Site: brandenburg
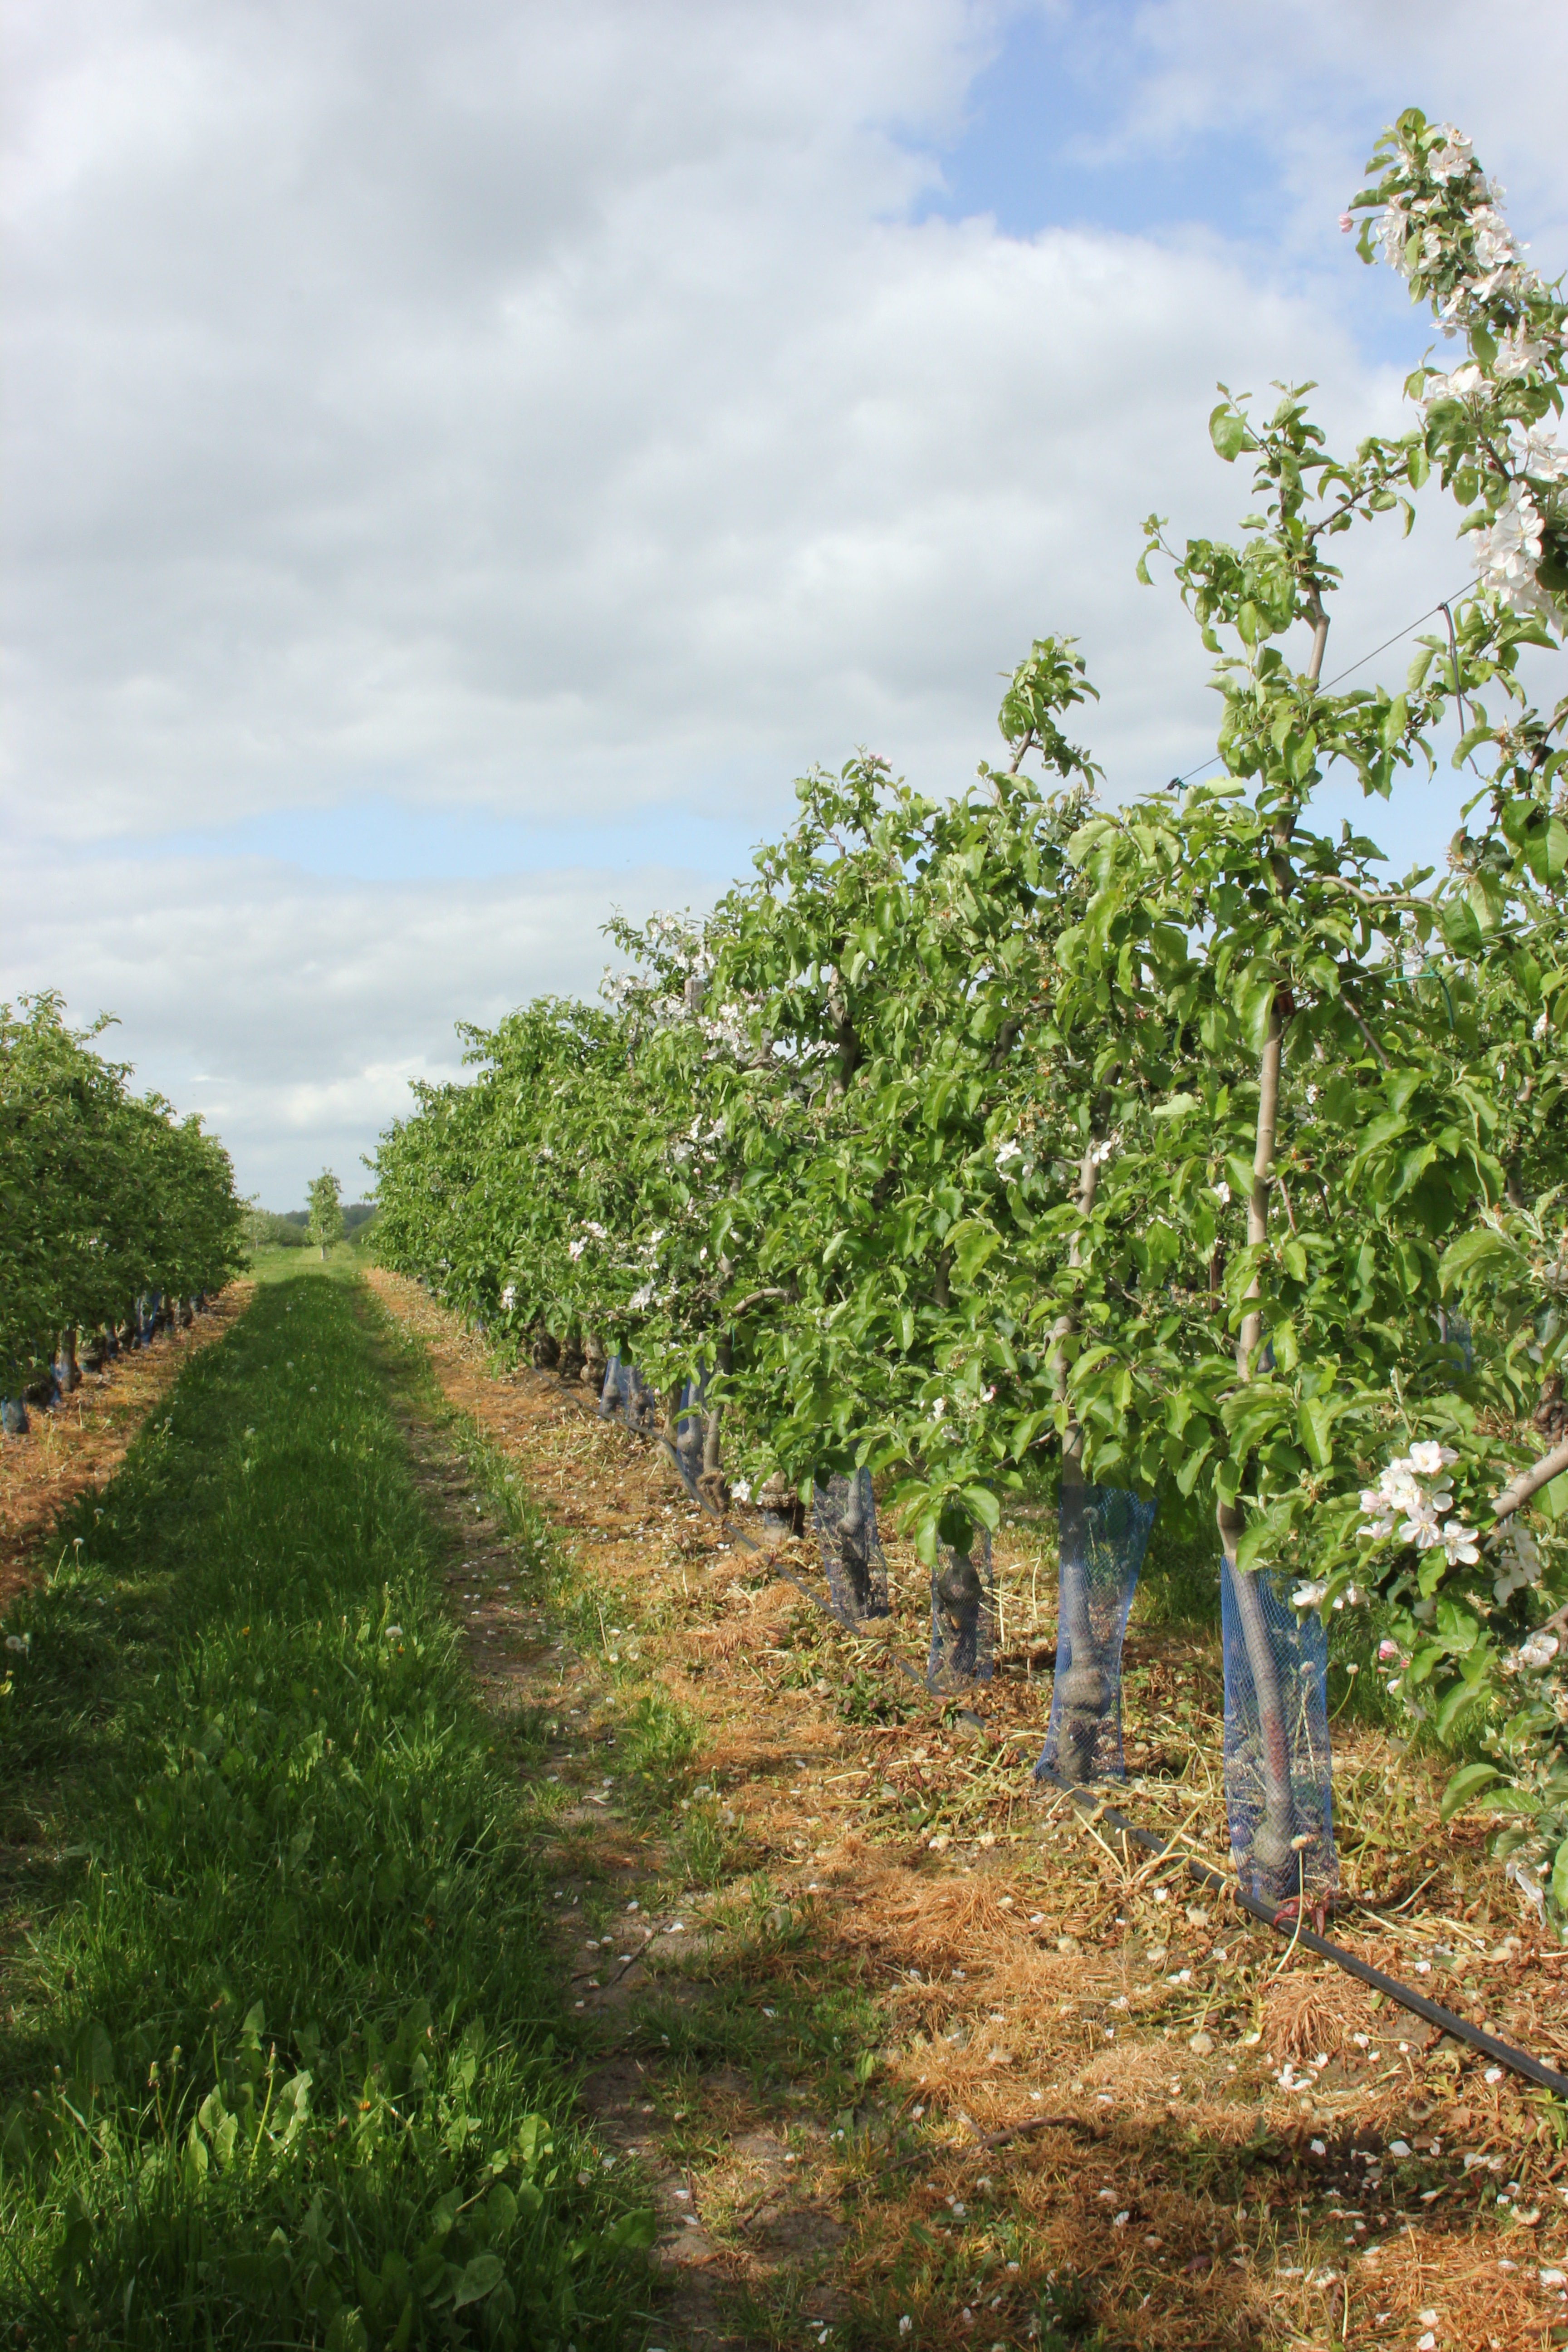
Growth stage (BBCH 67): Flowering